Ježevica

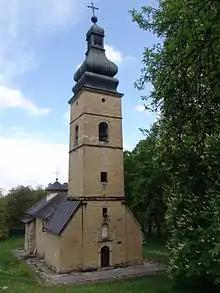
Ježevica Monastery.

Ježevica is a Serbian Orthodox monastery dedicated to St. Nicholas, located at the foothills of the Jelica mountain in Ježevica near Čačak. It is registered as a Cultural Heritage of Serbia (1982). The Ježevica manuscript, claimed to date to the 14th century, makes mention of the founding by a nobleman in the service of King Stefan Dušan (r. 1331–55), "ban" Milutin and his wife in 1337. According to tradition it was founded by King Stefan Milutin. Its interior was painted in 1609 and 1637. The baroque church bell tower was built in the 19th century.